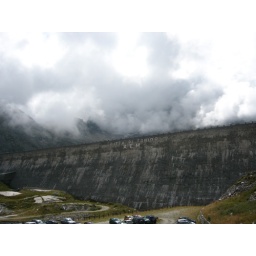
The great dam of the lake Serru, taken from the road to the Cole de Nivolet, in the Gran Paradiso, Piedmonte, Italy.